George Tuska

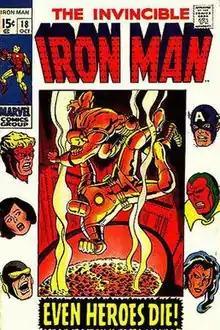
Tuska's cover of "Iron Man" #18 (Oct. 1969) displays a panoply of character faces, as well as both old and new Iron Man armors.

Near the cancellation of the daily "Buck Rogers" strip, Tuska again found a freelance home at what was by now Marvel Comics, then in the full breadth of what historians and fans call the Silver Age of Comic Books. "I called [editor-in-chief] Stan [Lee] and he said, 'Come on up', Tuska recalled in the mid-2000s. His first Marvel story, a "Tales of the Watcher" feature in "Tales of Suspense" #58 (Nov. 1964), included a special introduction by Lee, hailing the return of the Golden Age great.